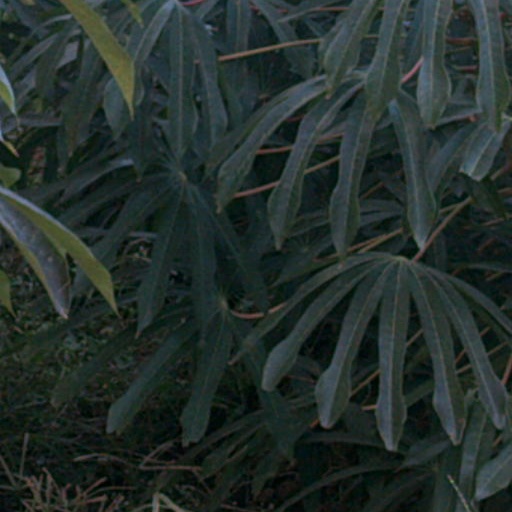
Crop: cassava